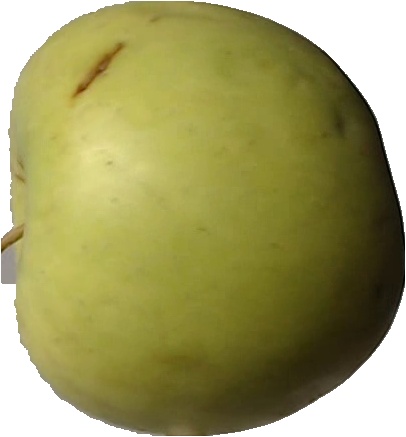
Label: apple_golden_3